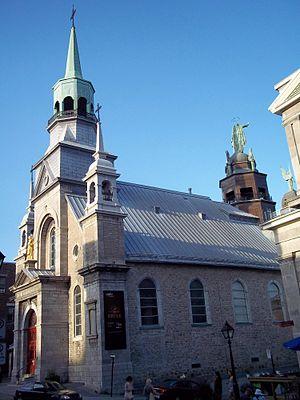
Chapelle Notre-Dame-de-Bon-Secours, Montréal